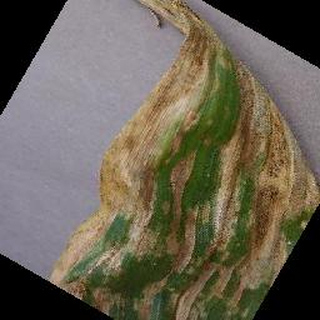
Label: corn_cercospora_leaf_spot